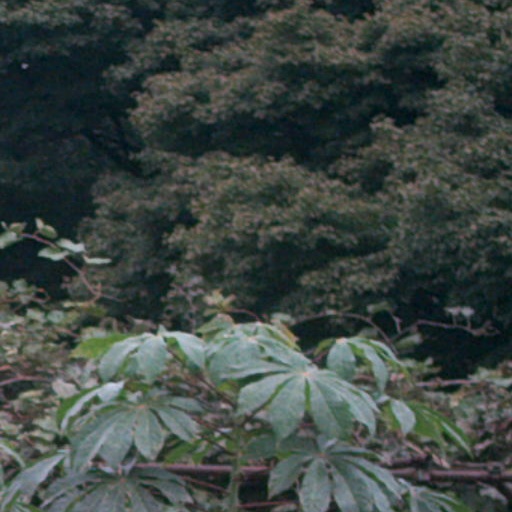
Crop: cassava